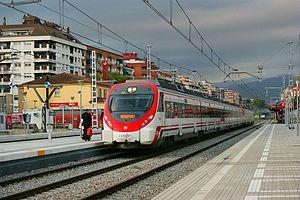
La gare de Granollers Centre est une gare ferroviaire espagnole appartenant à ADIF située sur le territoire de la commune de Granollers, dans la comarque du Vallès Oriental, dans la province de Barcelone, en Catalogne. La gare se trouve sur la ligne Barcelone - Gérone - Portbou, et des trains de Rodalies de Catalogne des lignes R2 et R2 Nord et R8 des services de Rodalia de Barcelone et la ligne R11 des services régionaux, opérés par Renfe Operadora s'y arrêtent.